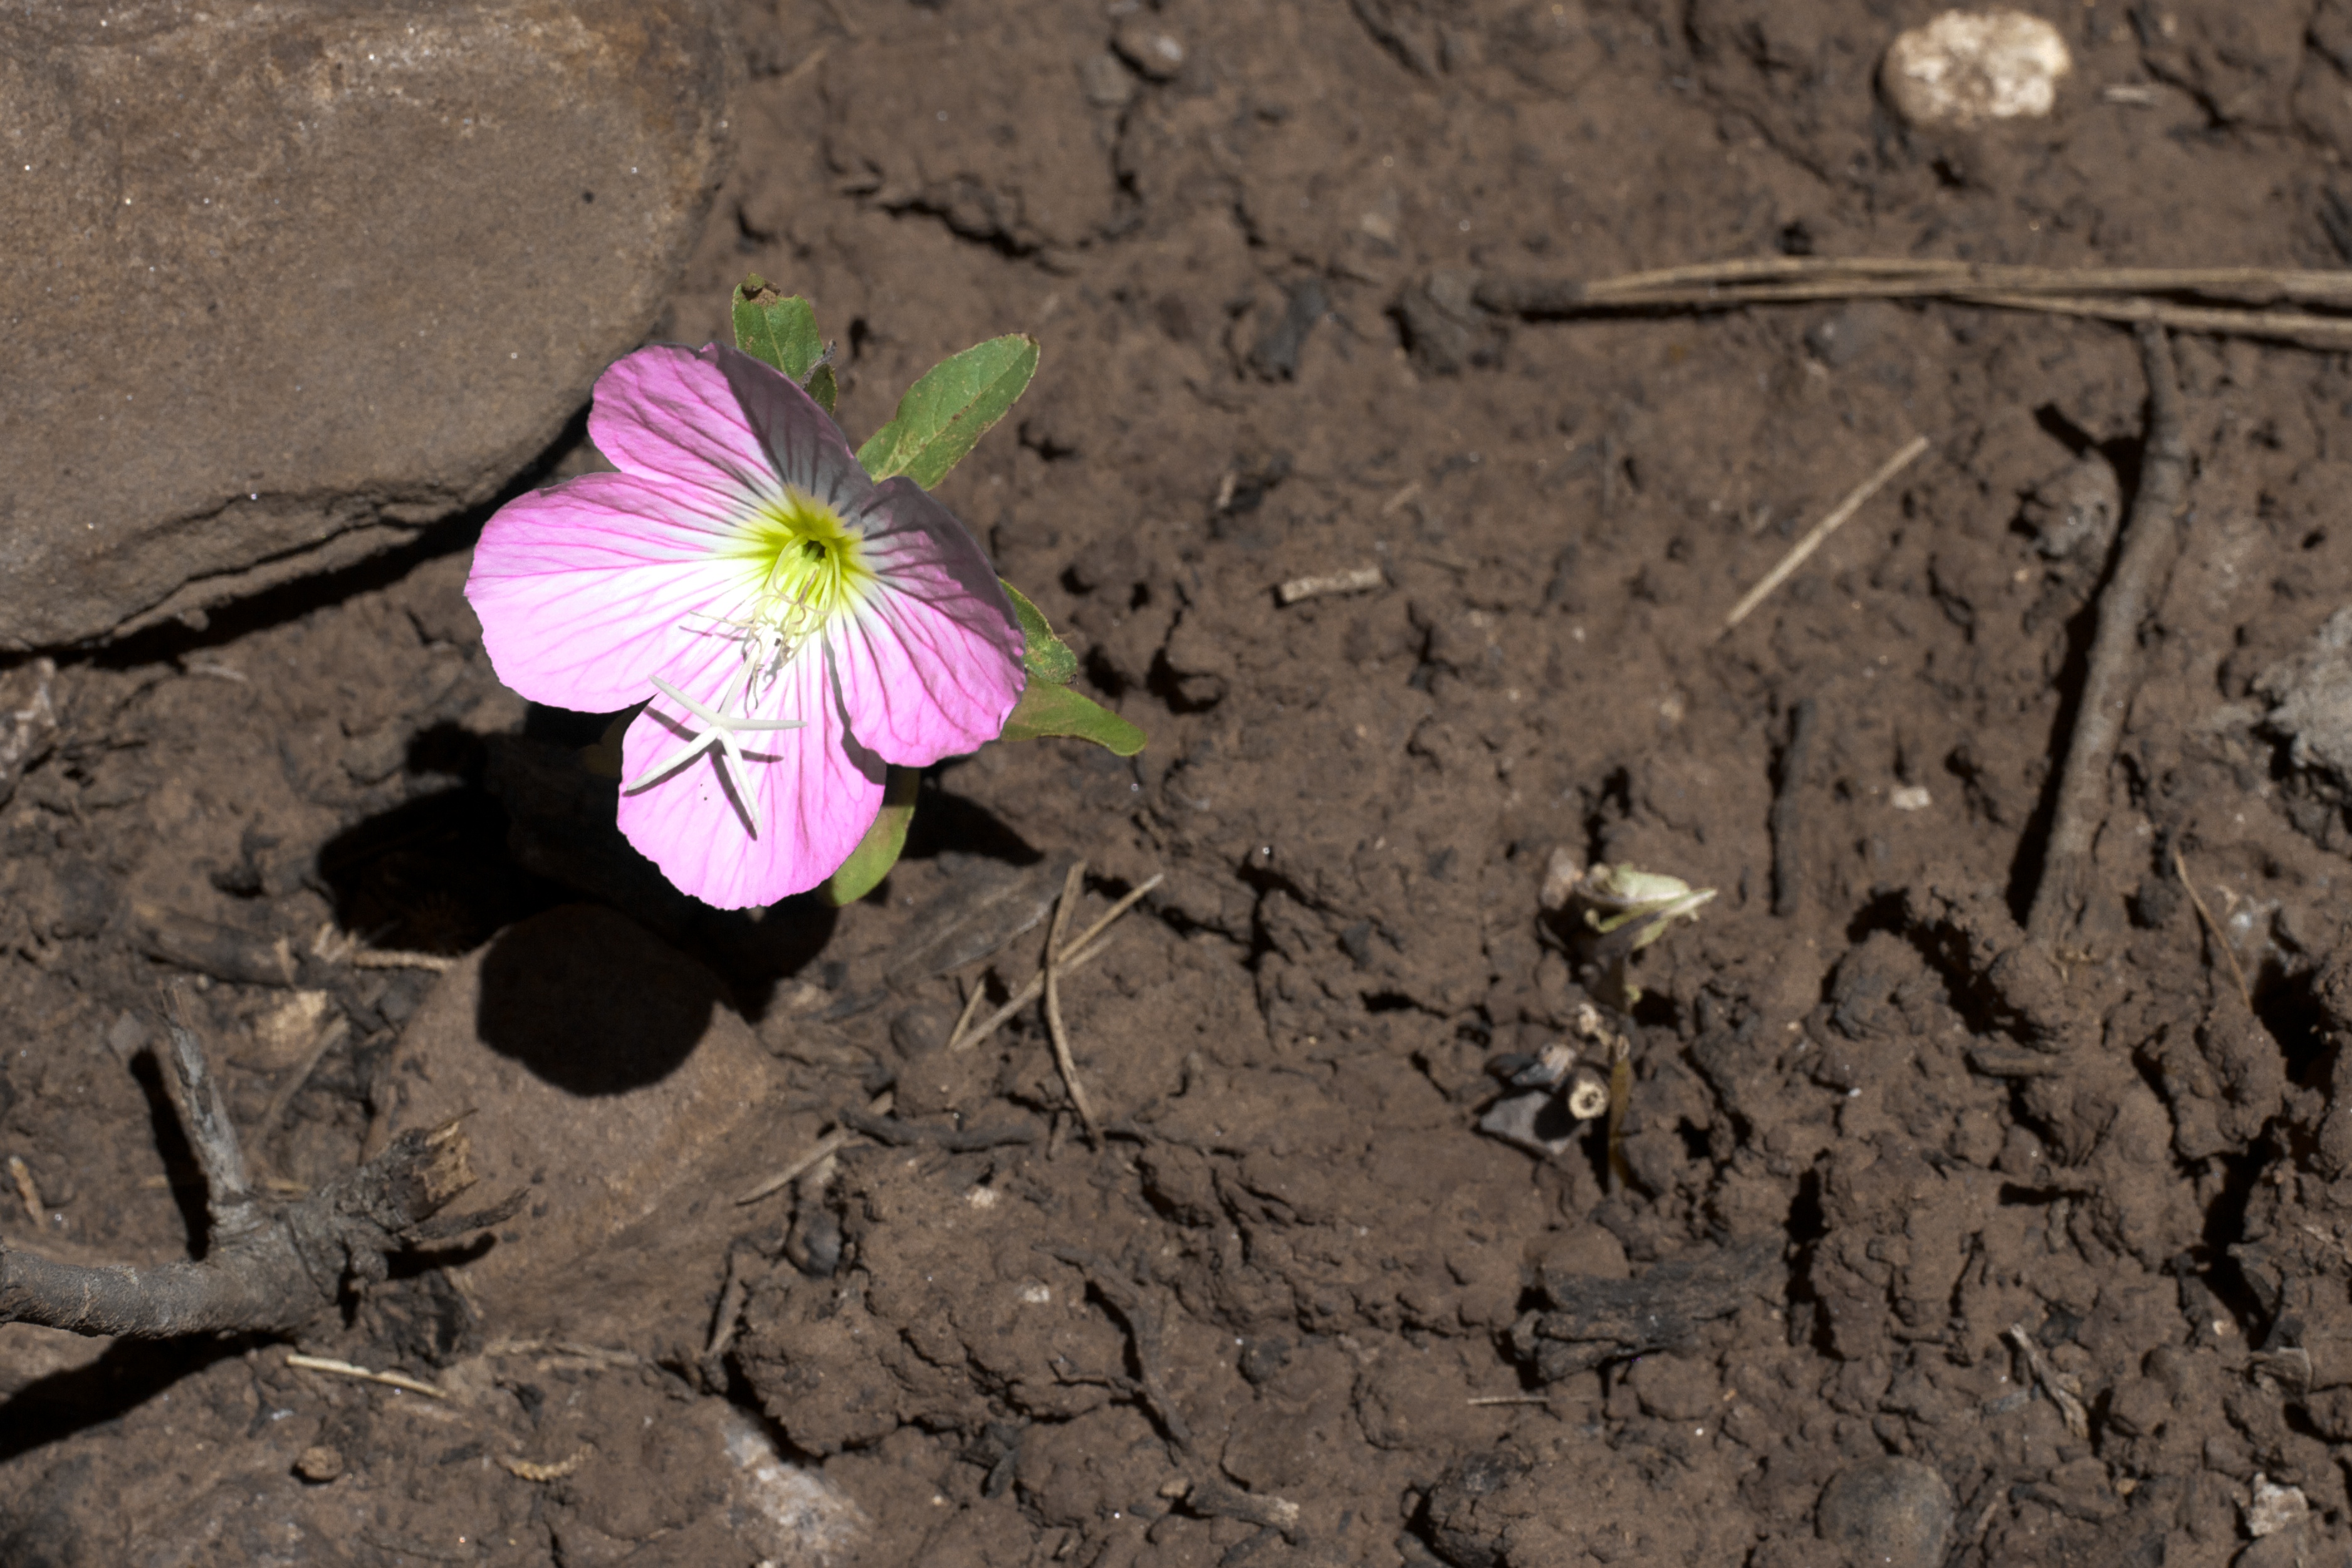
plant, leaf, flower, petal, insect, soil, botany, butterfly, flora, fauna, invertebrate, wildflower, macro photography, moths and butterflies